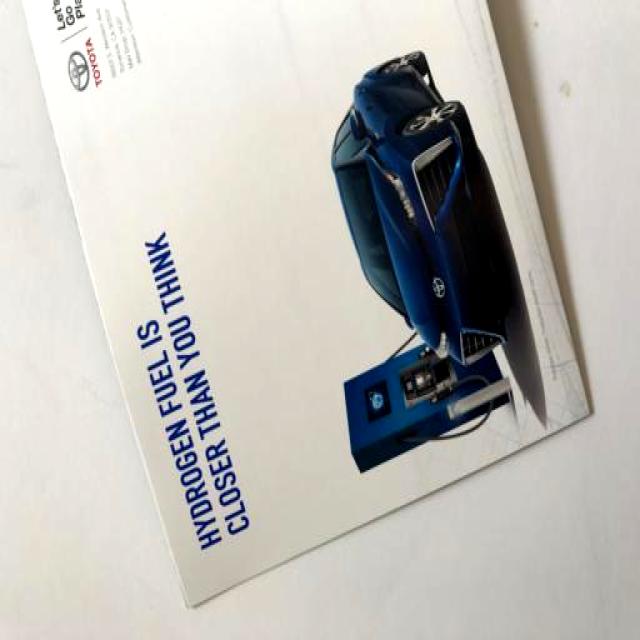
Label: Paper